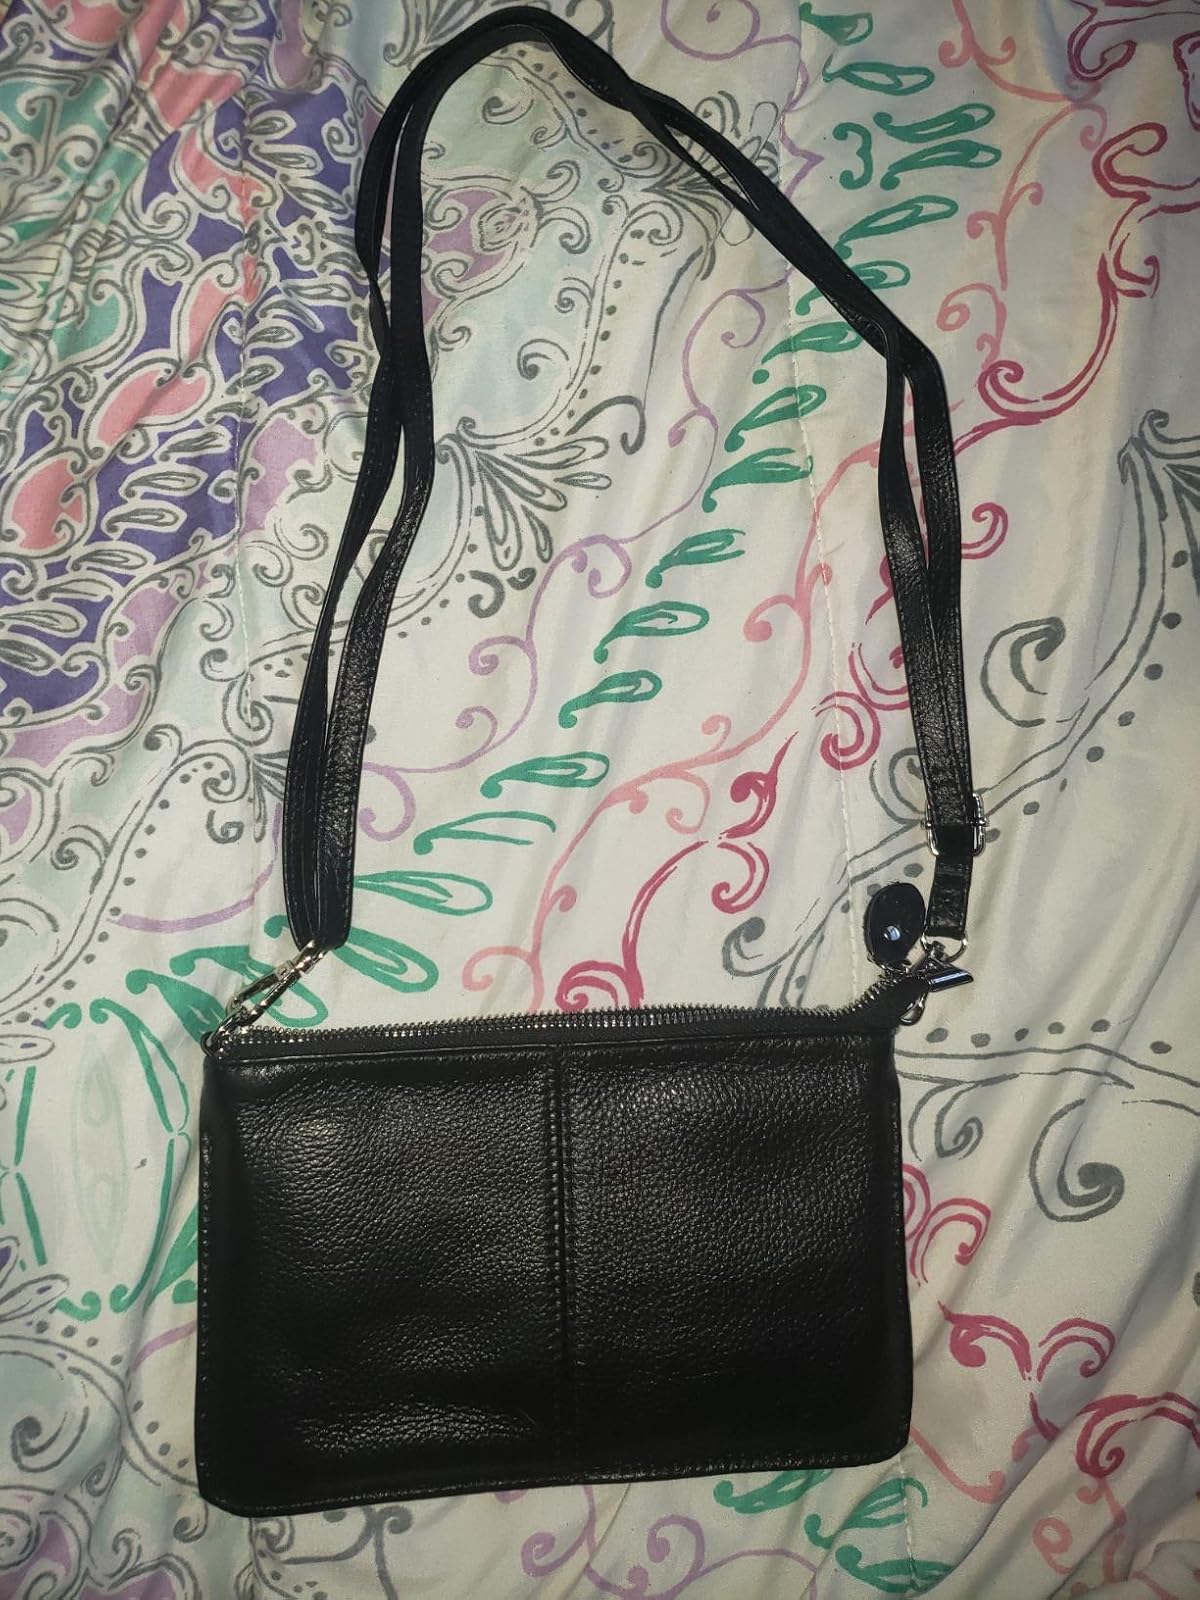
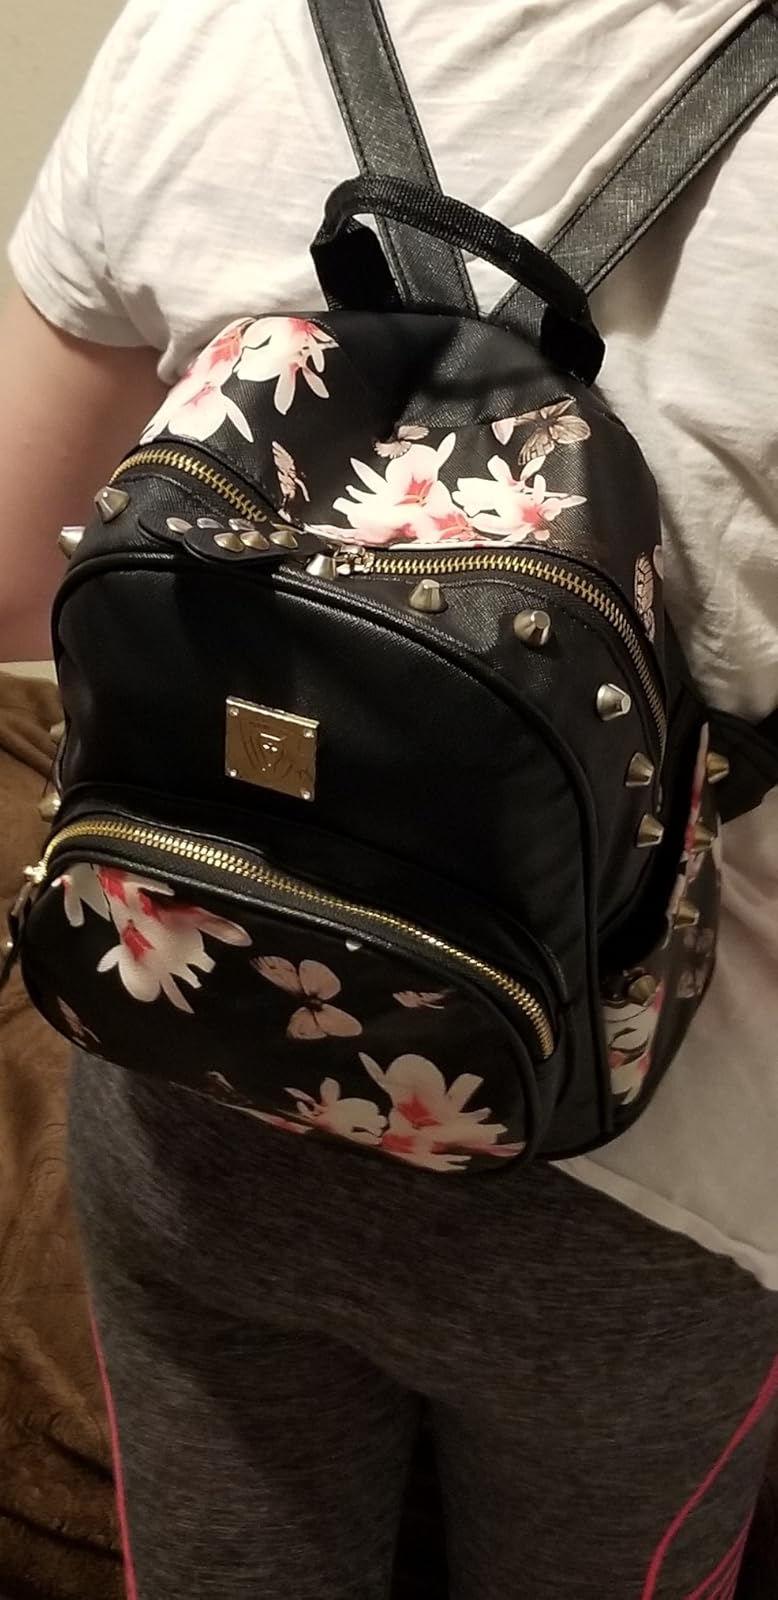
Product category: accessories_handbag
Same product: no